Quad Cities River Bandits

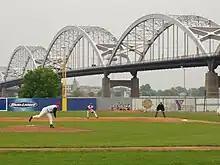
Joshua Hill, (2003)

After success in securing a Midwest League Franchise for Davenport beginning with the 1960 season, the non-profit Quad City Baseball Fans Association continued to operate the franchise from 1960 to 1986. In 1986 Chicago businessman Harry H. Semrow purchased the team from the association for $350,000, but Semrow was forced to sell after the 1987 season due to poor health.